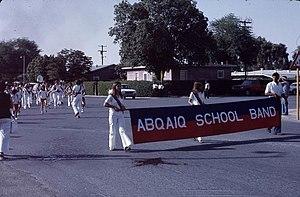
Abqaïq est l'un des principaux gisements pétroliers de l'Arabie saoudite, dans la province orientale d'ach-Charqiya. Il se situe dans le prolongement direct de Ghawar, au nord de ce dernier et offre un pétrole d'une qualité encore supérieure, classé « extra-léger ».